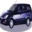
Label: automobile